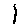
Label: 1